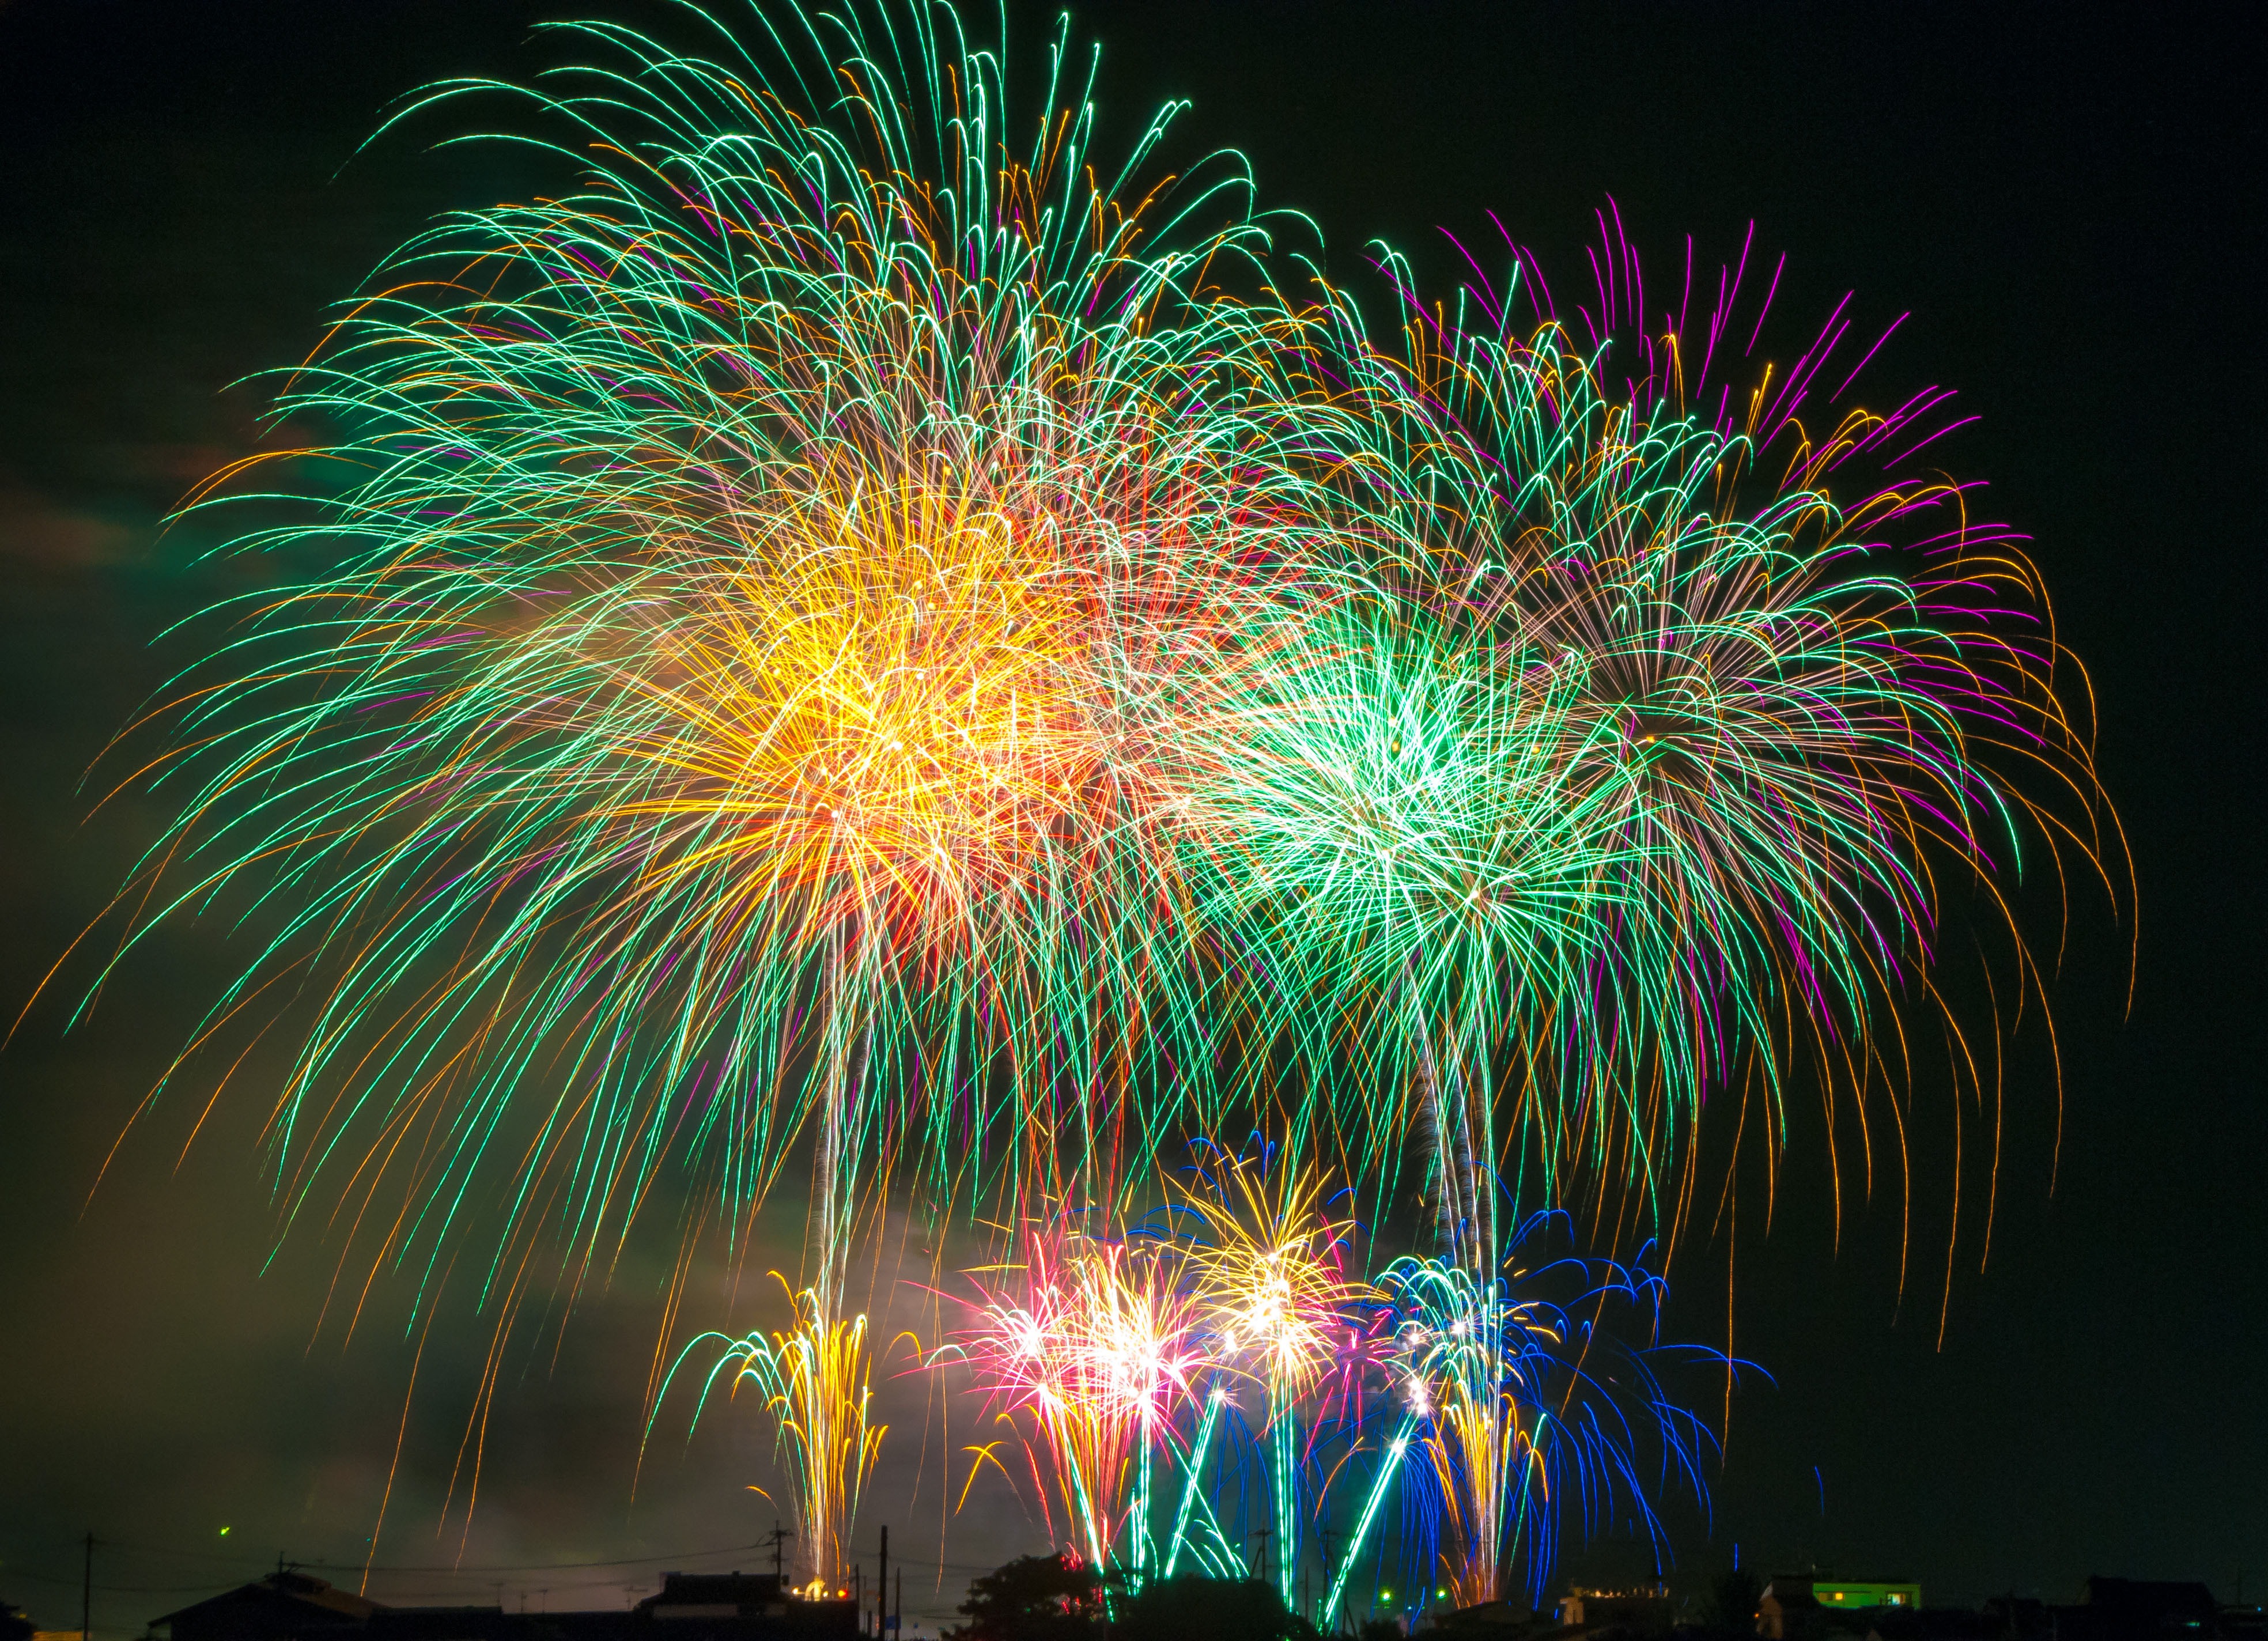
light, sky, recreation, japan, festival, fireworks, beautiful, event, outdoor recreation